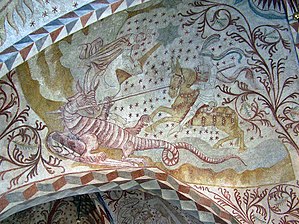
Højelse Kirke / Interiør
Detalje fra kalkmalerier i Højelse Kirke, Ll. Skensved. Kalkmalerierne er sandsynlig vis udført omkring år 1450
Højelse Kirke ligger syd for Lille Skensved, ikke langt fra Køge. Kirken har ligget der siden midten af det 12. århundrede, hvorfra der stadig er en rest. I kirken findes nogle kalkmalerier fra ca. 1450.